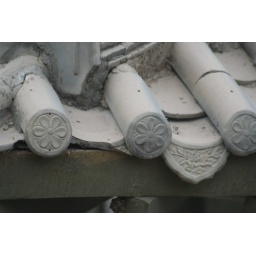
cute little roof details at the &amp;quot;visitors centre&amp;quot; in the ancient city.